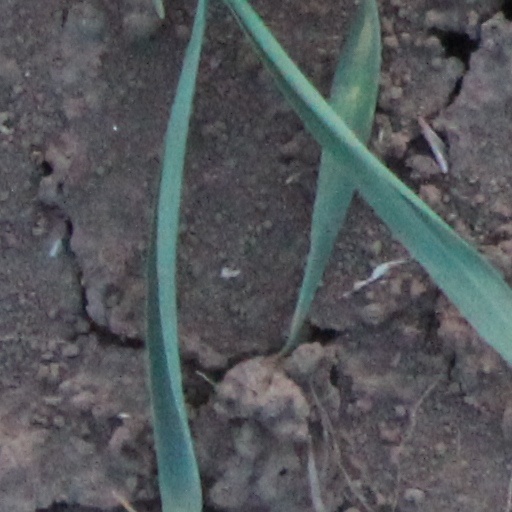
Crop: wheat